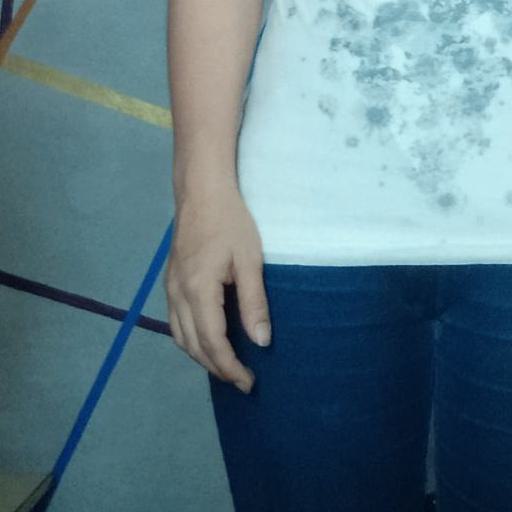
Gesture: no_gesture